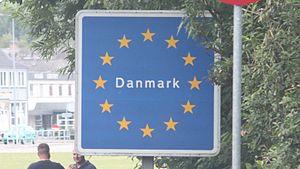
Le Danemark, en forme longue le royaume de Danemark ou le royaume du Danemark, est un pays d’Europe du Nord et de Scandinavie, dont le territoire métropolitain est situé au sud de la Norvège, de laquelle il est séparé par le Skagerrak ; au sud-sud-ouest de la Suède, le Kattégat faisant office de frontière naturelle avec cette dernière ; et au nord de l'Allemagne, seul pays avec lequel il partage une frontière terrestre. Sa capitale est Copenhague.